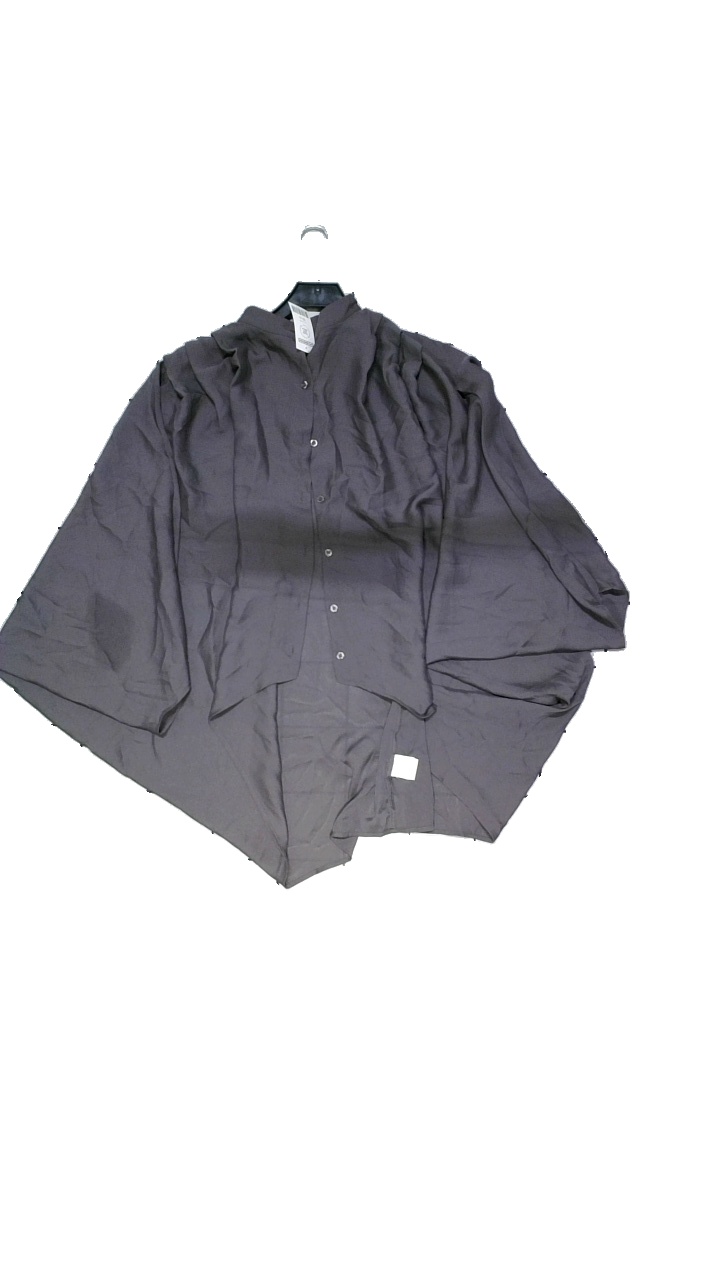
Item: Blouse (Ladies)
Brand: B.young
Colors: Grey, Brown
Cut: Oversize, Regular
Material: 100% polyester
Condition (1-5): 4
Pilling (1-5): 4
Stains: Minor
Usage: Reuse
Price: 50-100